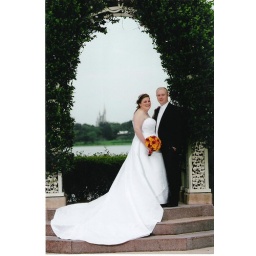
Disney has this rose garden area called &amp;quot;Picture Point&amp;quot;. Note Cinderella's castle in the background.